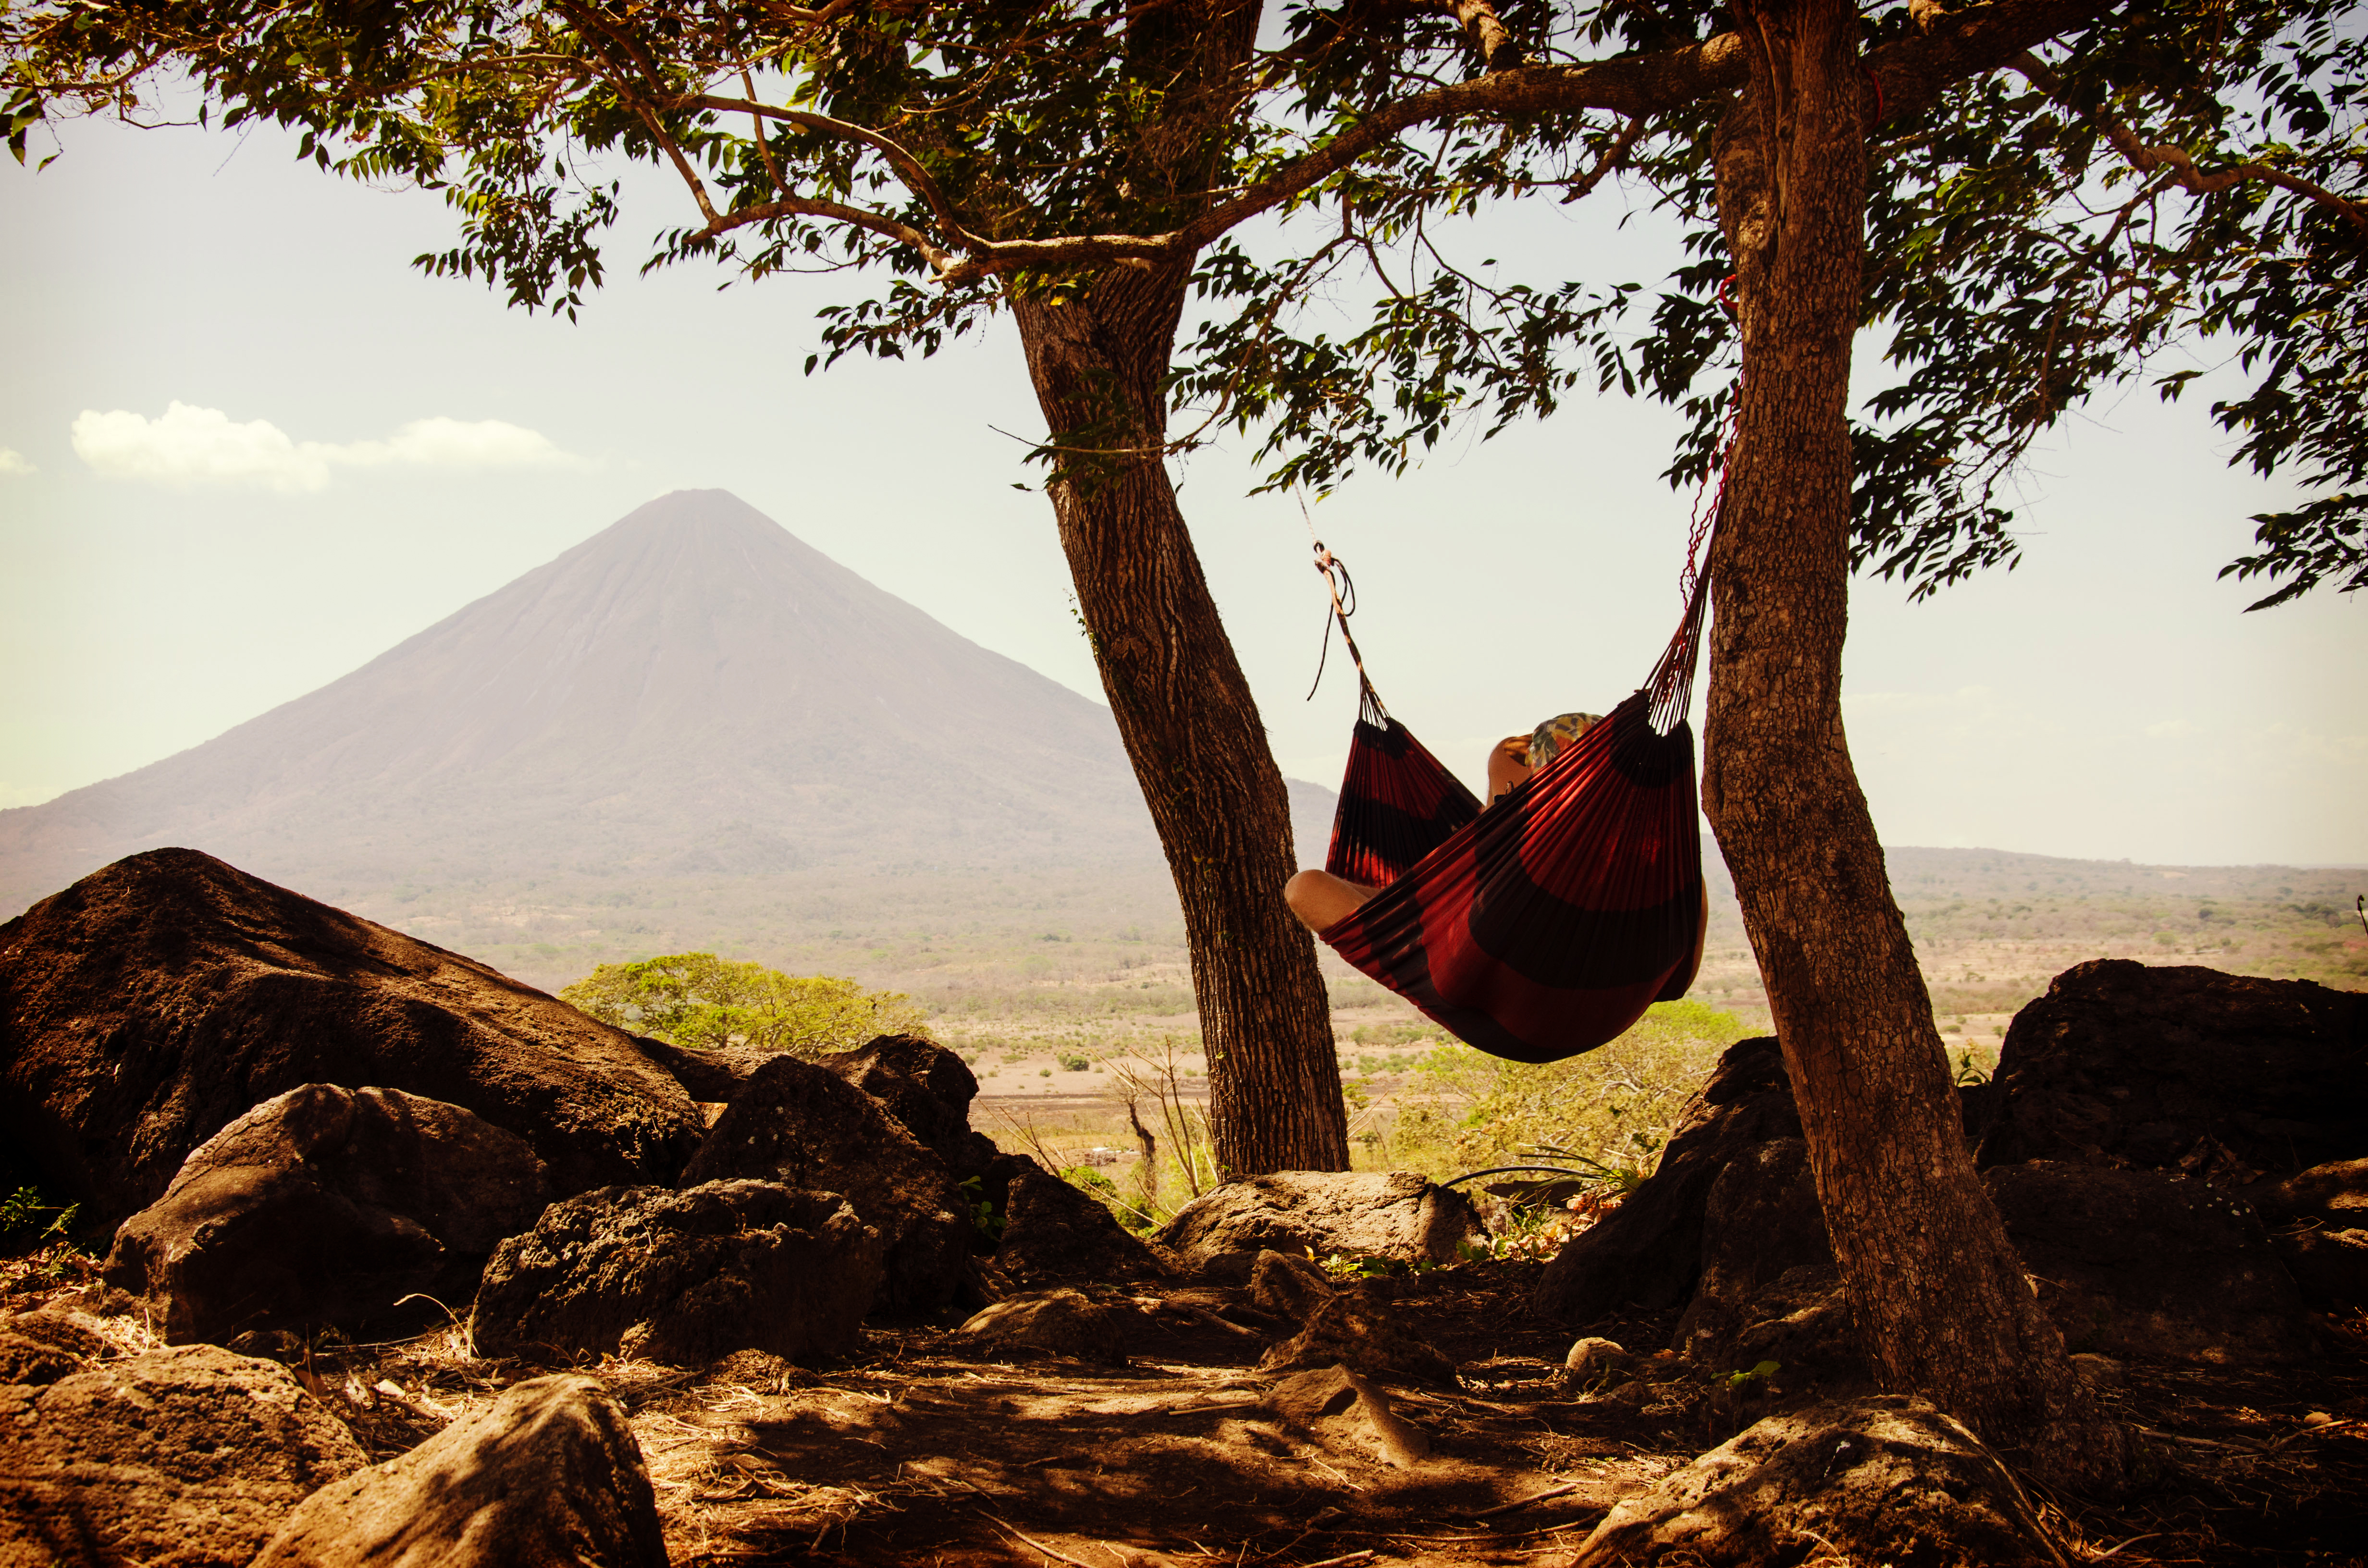
landscape, tree, nature, rock, wilderness, person, mountain, sunlight, morning, adventure, relax, volcano, hammock, relaxing, trees, outdoors, chilling, chill, habitat, natural environment